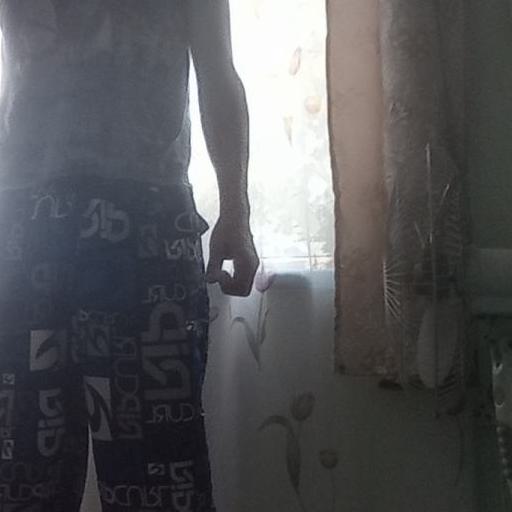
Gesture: no_gesture